Dustin Cooper

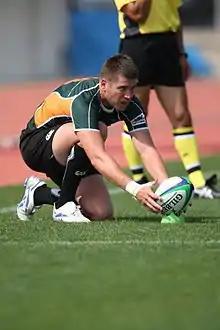

Dustin Cooper (born 8 May 1981) is an Australian former professional rugby league footballer who last played for Lézignan Sangliers in the French Elite One Championship, the Boston 13s in the USA Rugby League. He returned to league after a two-year stint in rugby union with Toyota Verblitz in the Japan Top League.